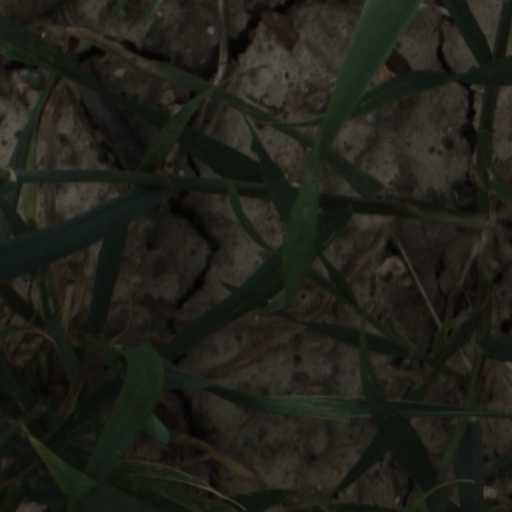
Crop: wheat